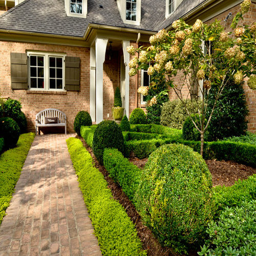
photo of a large traditional partial sun front yard brick garden path .